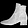
Label: Ankle boot